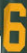
Number: 6